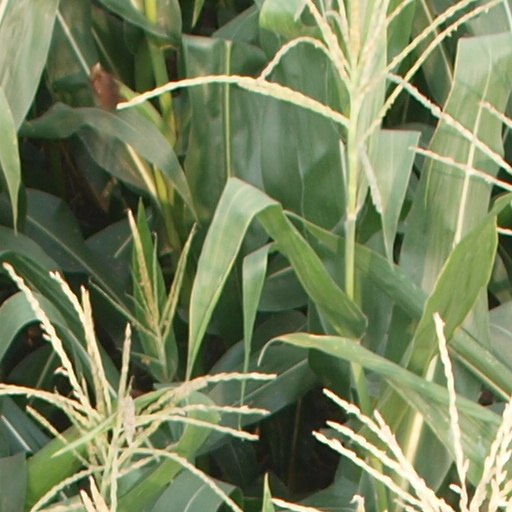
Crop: maize; corn